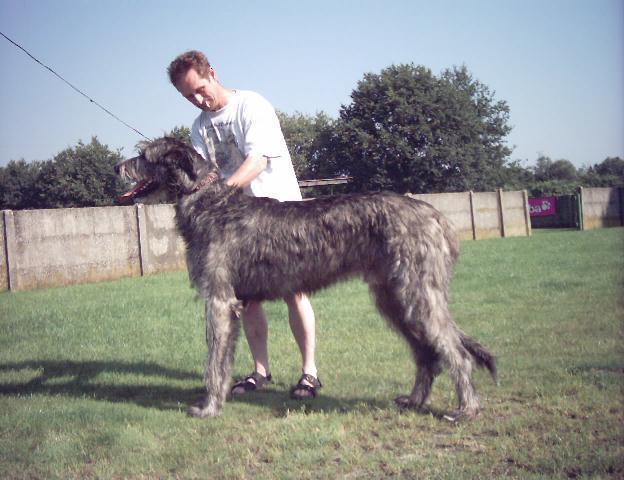
Scottish_deerhound